Tong lau

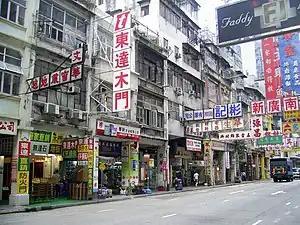
Nos. 600-626 Shanghai Street, in Mong Kok, Hong Kong

Tong lau or ke lau are tenement buildings built from the late 19th century to the 1960s in Hong Kong, Taiwan, Southern China, and Southeast Asia. Designed for both residential and commercial uses, they are similar in style and function to the shophouses with five-foot way of Southeast Asia. Over the years, tong lau construction has seen influences of Edwardian-style architecture and later the Bauhaus movement.